1960 AFC Asian Cup

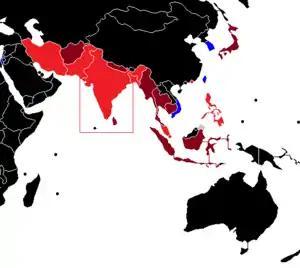

All times are Korea Standard Time (UTC+9)